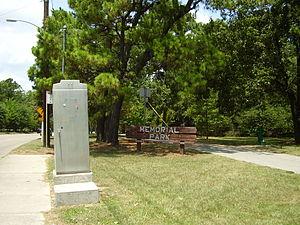
Le Memorial Park de Houston, au Texas, est l'un des plus grands parcs urbains des États-Unis. Ouvert en 1924, il couvre une superficie d'environ 6 km², à l'intérieur de la 610 Loop, à proximité du quartier du Memorial. Le Memorial Drive traverse le parc, en direction de l'est, vers le centre de Houston et à l'ouest vers la 610 Loop et l'Interstate 10 le borde au nord. Le parc fut à l'origine dessiné par les architectes Hare & Hare de Kansas City. On estime sa fréquentation annuelle à plus de 4 millions de visiteurs.